Extracranial germ cell tumor

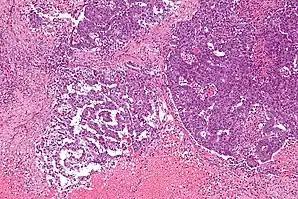
A mixed germ cell tumor in the testes. On the left side shows yolk sac tumor, and on the right side shows embryonal carcinoma.

Under the classification of the biology GCT, there is a more detailed classification contains specific types of extracranial extragonadal germ cell tumor. There are two types, teratomas, and malignant GCTs. Lists of these two categories and its subtypes are shown below.